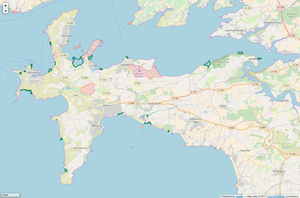
Périmètre de la RNR des sites d'intérêt géologique de la presqu'ile de Crozon.
La réserve naturelle régionale des Sites d'intérêt géologique de la presqu'île de Crozon est une réserve naturelle régionale à caractère géologique située en Bretagne. Classée en 2013, elle occupe une surface de 156,4 hectares.